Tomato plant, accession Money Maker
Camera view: tilt-top (135 deg); turntable rotation: 30 degrees
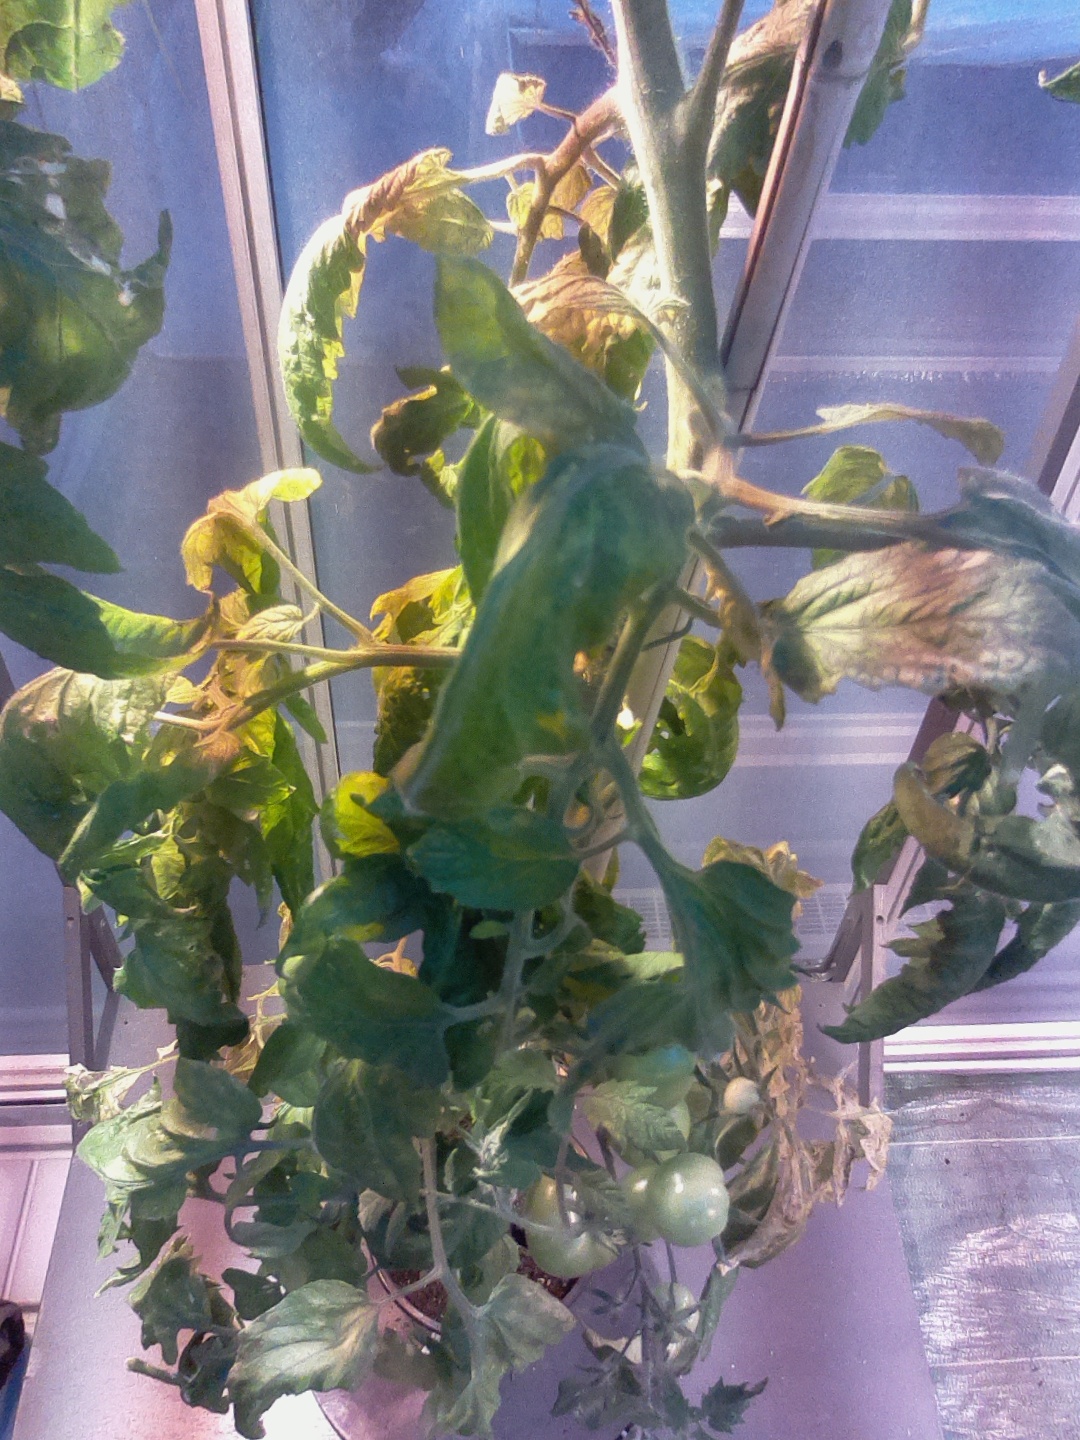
BBCH growth stage 75: 50%-60% of final fruit size